Bo'ness Town Hall

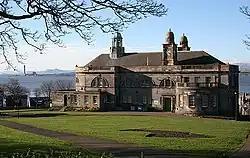
Bo'ness Town Hall

Bo'ness Town Hall is a municipal building in Stewart Avenue, Bo'ness, Scotland. The structure, which was the meeting place of Bo'ness Burgh Council, is a Category B listed building.